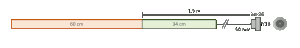
Variation de la profondeur de champ en fonction de l'ouverture. Diamètre du cercle de confusion
La profondeur de champ correspond à la zone de prise de vue dans laquelle doit se trouver le sujet à photographier pour que l'on puisse en obtenir une image que l'œil acceptera comme nette.